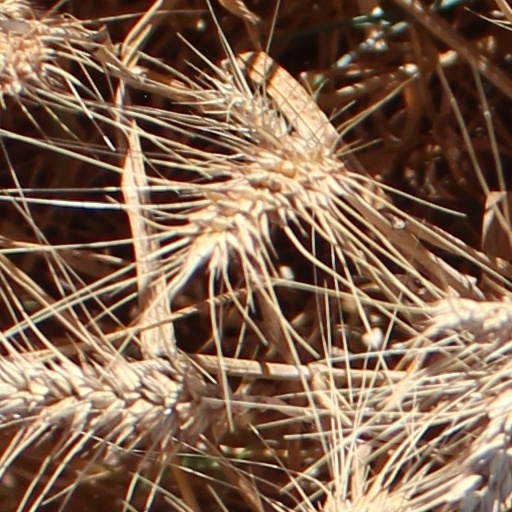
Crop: wheat